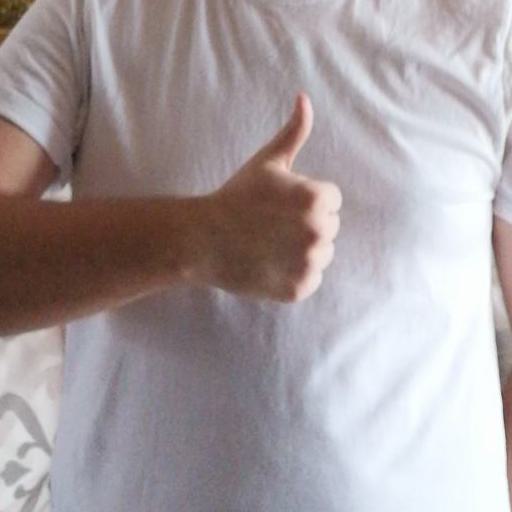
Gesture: like